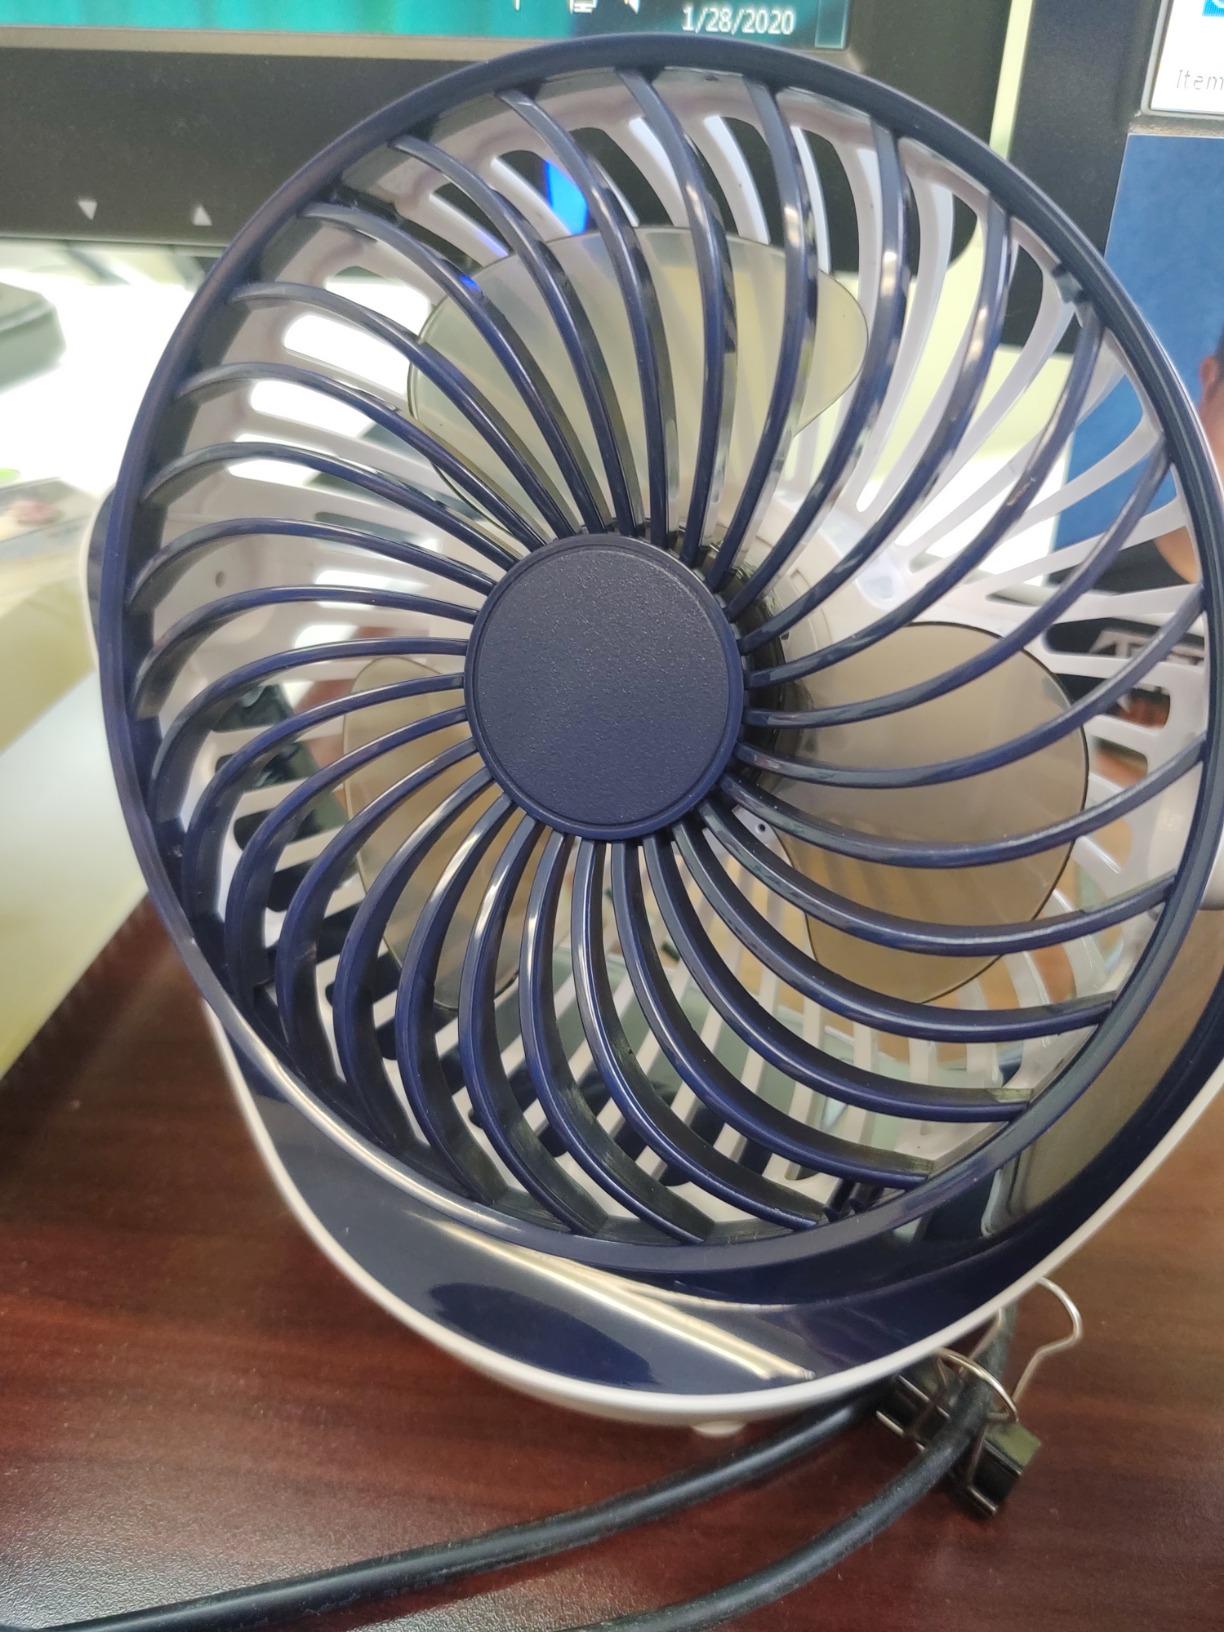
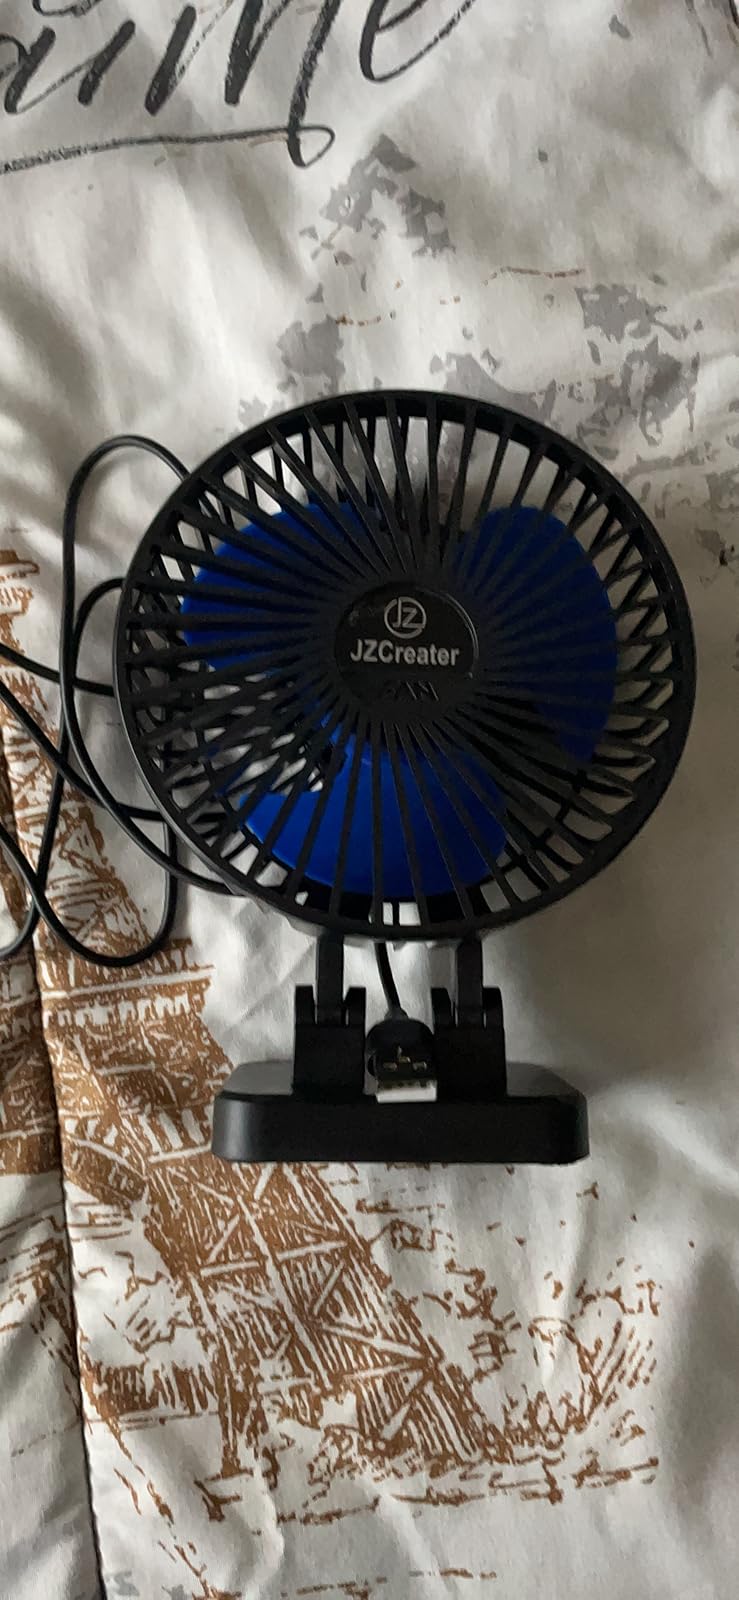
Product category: fan
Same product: no